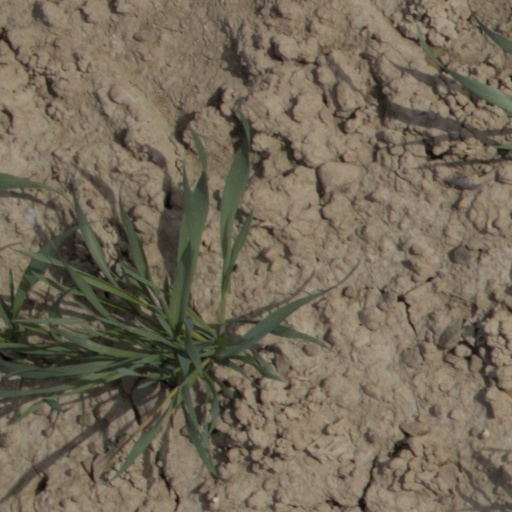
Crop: wheat